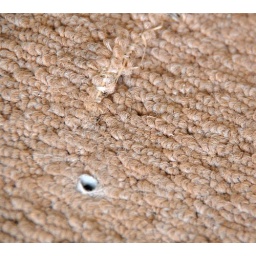
a piece of pipe in the floor of master bed room small about 1 inch- located in mid floor of master bedroom